List of sponges of Ireland

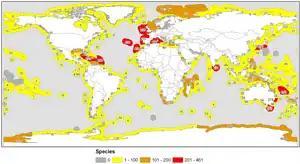
Numbers of sponge species recorded in each of 232 marine ecoregions of the world. Irish waters are shaded red, indicating the high diversity of sponge species.

There are 290 species of sponges recorded in Ireland, although the true figure is thought to be close to 500; 134 species were recorded off Rathlin Island alone.